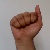
The image shows a hand gesture representing the letter 'A' in Indian Sign Language.